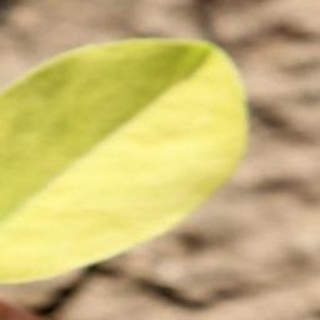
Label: groundnut_nutrition_deficiency